The Haunting of Toby Jugg

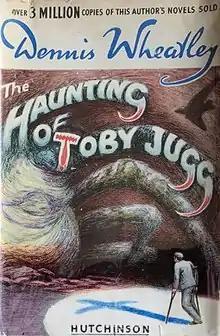
First edition (publ. Hutchinson)

The Haunting of Toby Jugg is a 1948 psychological thriller novel on an occult theme by English writer Dennis Wheatley, incorporating his usual themes of satanic possession and madness, in what was at that time a fresh situation: a disabled British airman recovering from his experiences in the last stages of World War II, in which he played a part in the bombardment of Germany.